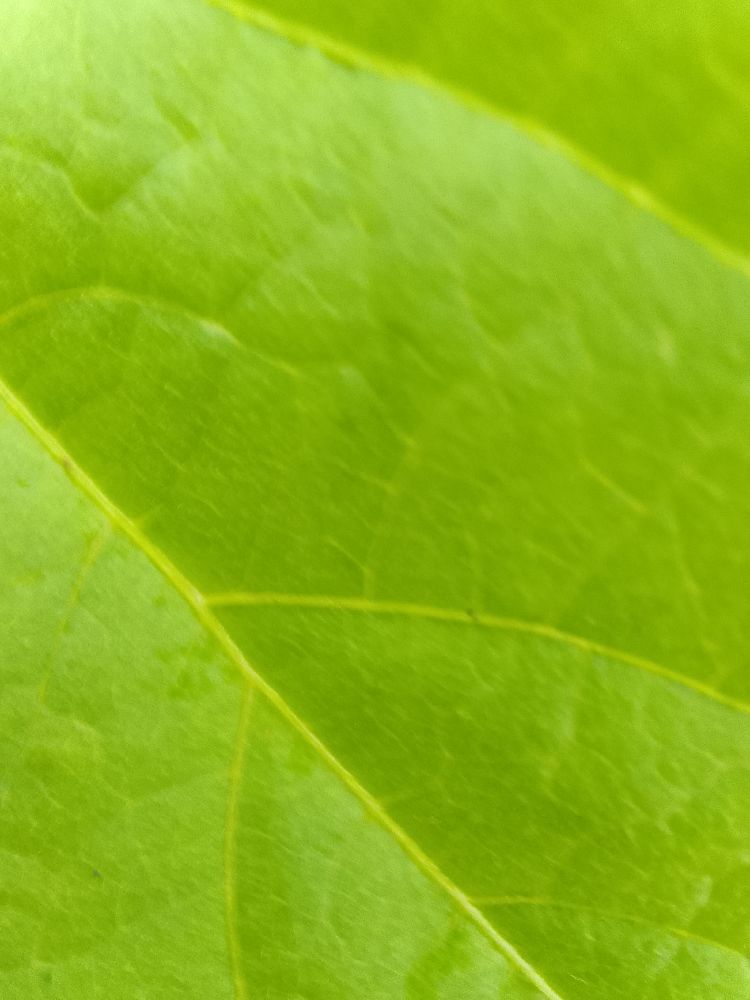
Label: healthy